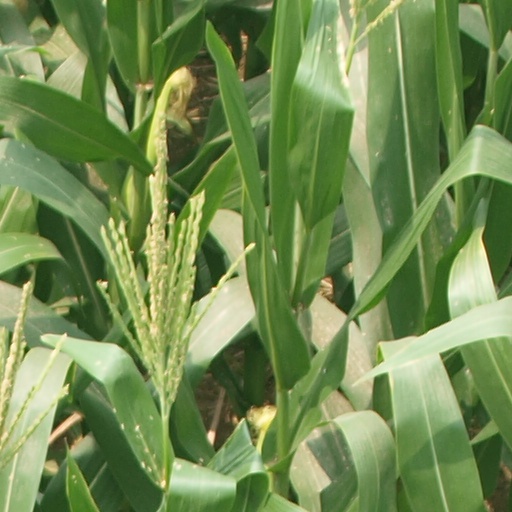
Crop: maize; corn